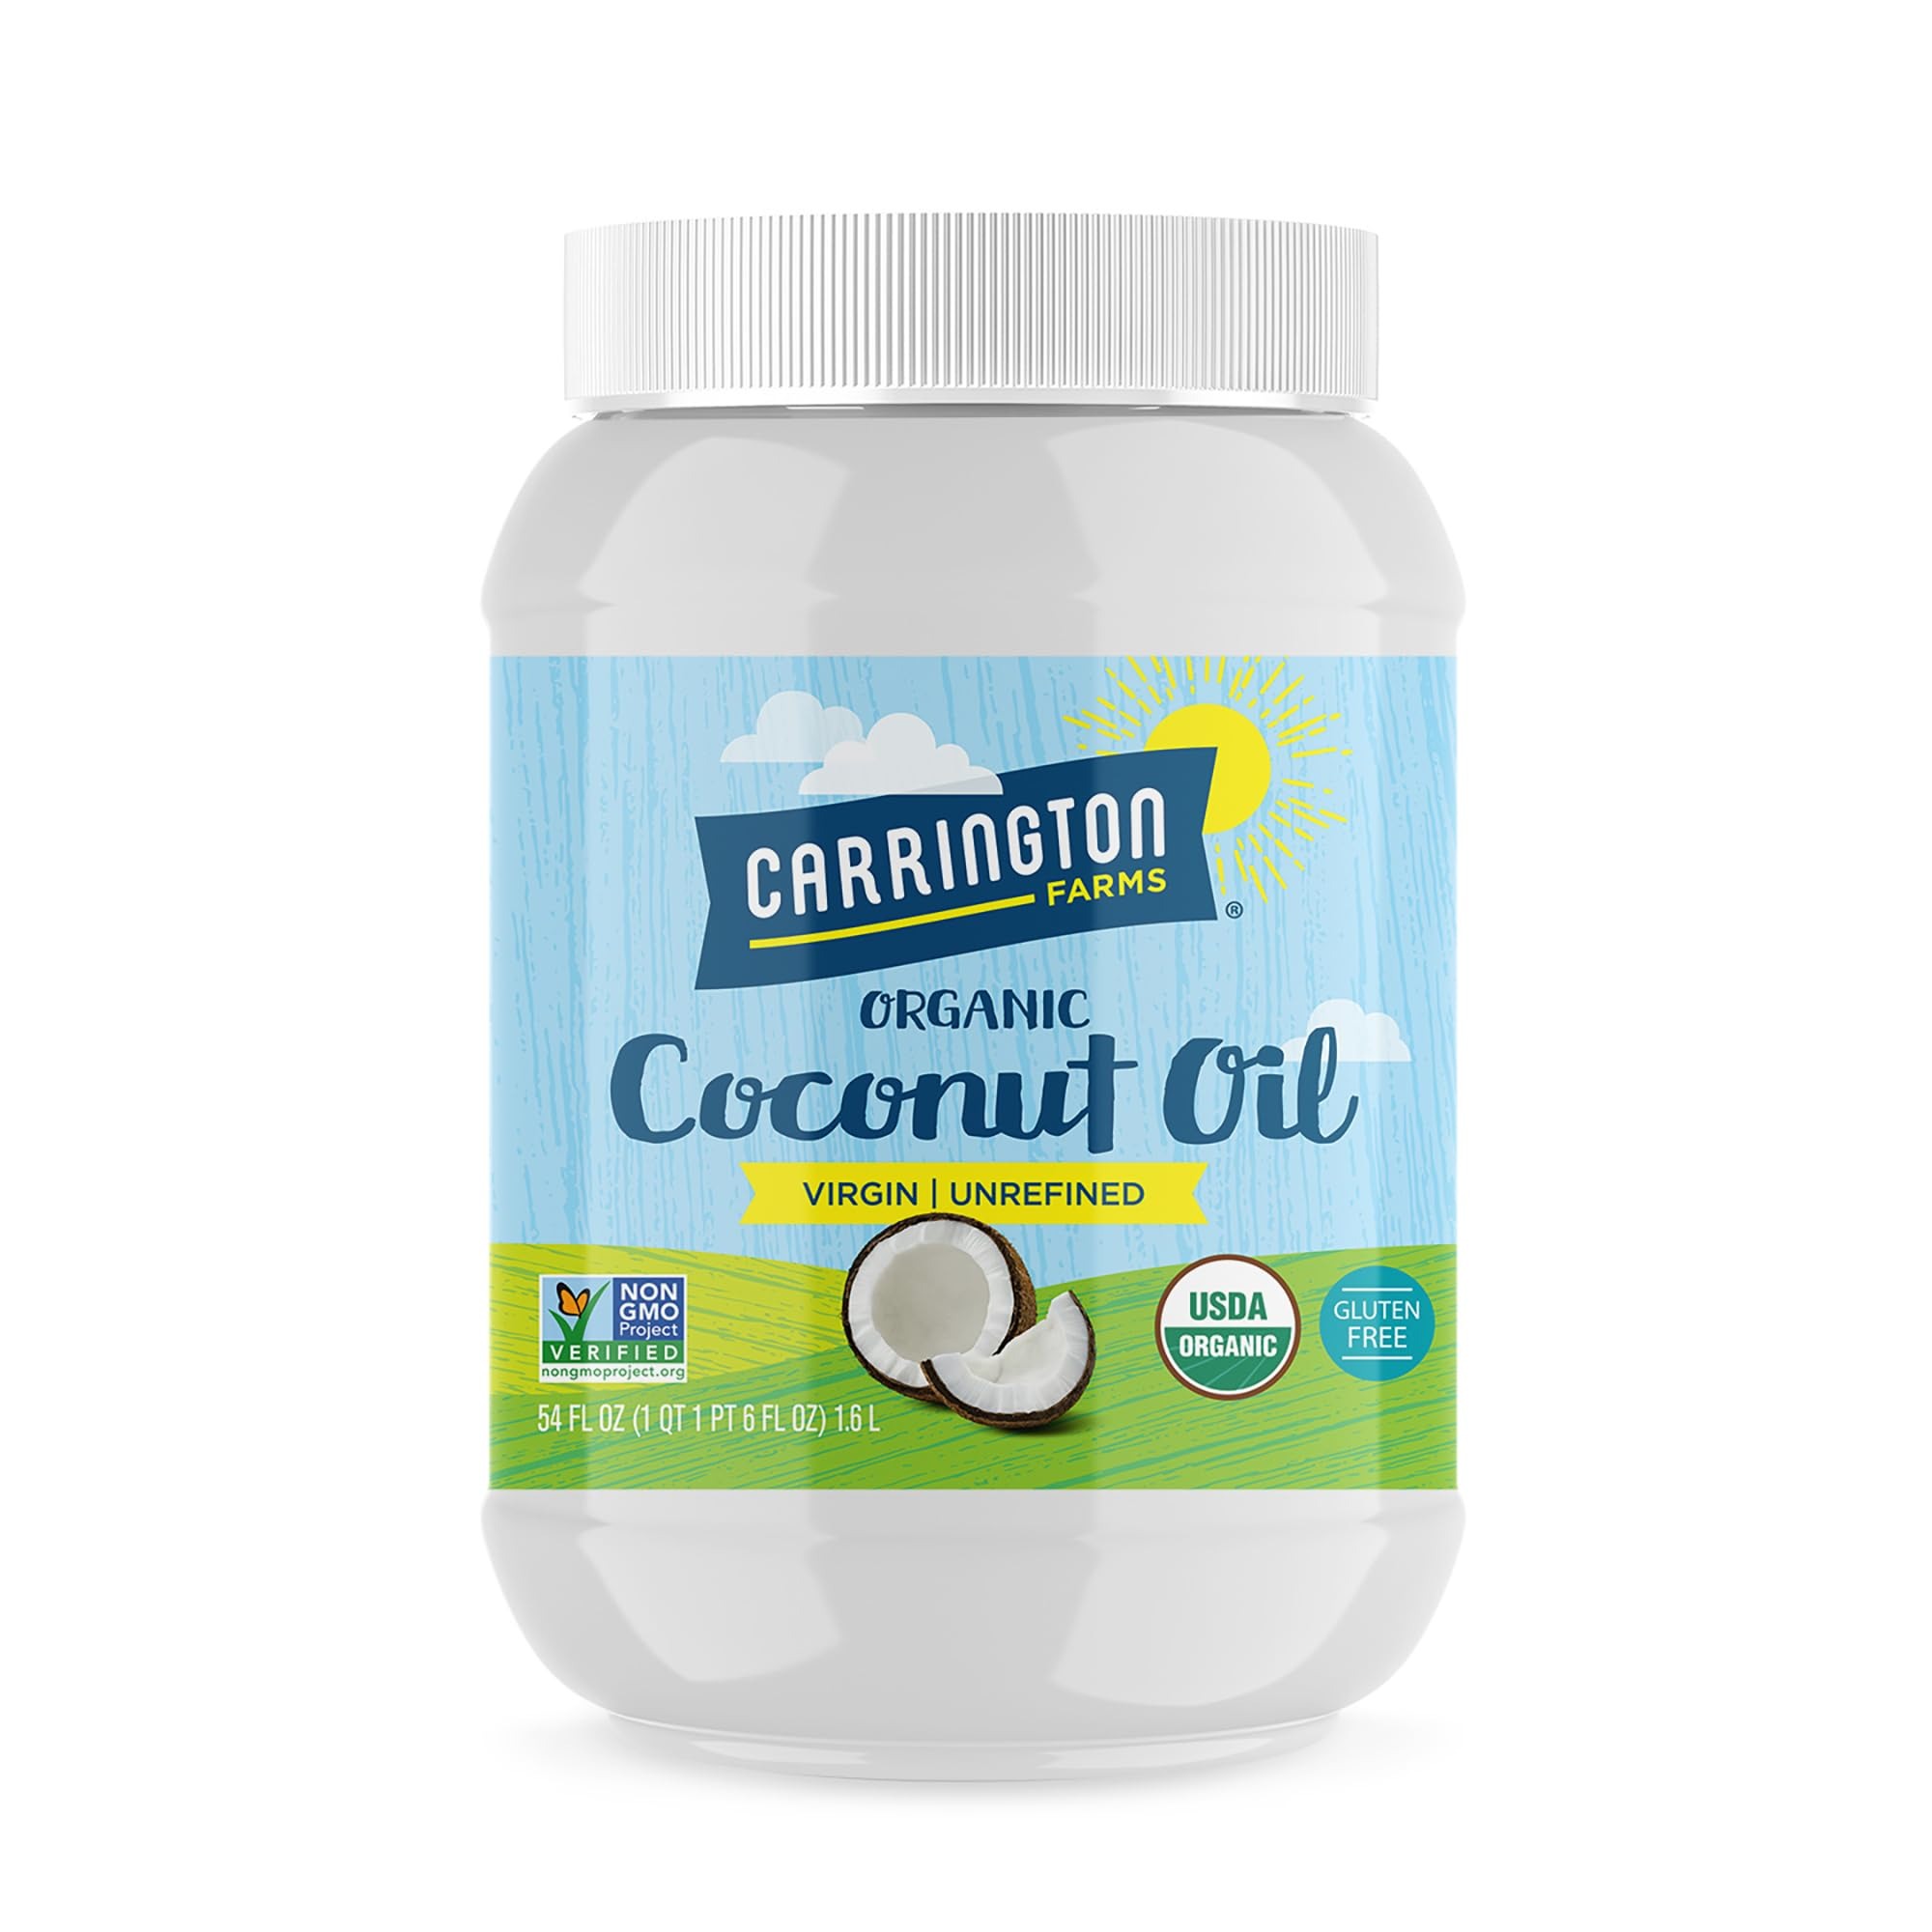
Item Name: Carrington Farms Organic Unrefined Coconut Oil, Cold-Pressed, Non-GMO, Gluten-Free, Perfect for Cooking, Baking, Skin Care, Hair Oil, MCTs, 54 fl oz – Nutrient-Rich, No Trans Fats
Bullet Point 1: Premium Organic Coconut Oil: Carrington Farms Organic Refined Coconut Oil (54 Oz.) is made from the finest certified organic coconuts. Cold-pressed to retain nutrients like MCTs, it’s Non-GMO, gluten-free, and hexane-free. Perfect for healthy cooking
Bullet Point 2: Versatile Cooking Oil: Ideal for medium-high heat cooking up to 350°F, Carrington Farms coconut oil has a neutral taste that’s perfect for all your recipes. It’s the best cooking oil for baking, sautéing, frying, and even skin and hair care routines
Bullet Point 3: Nutrient-Rich and Clean: Cold-pressed to preserve vital nutrients, this oil is free of trans fats and hydrogenated oils. With 9g of MCTs per serving, Carrington Farms coconut oil is a great source of healthy fat and can support your wellness needs
Bullet Point 4: Sustainable and Ethical: Carrington Farms is committed to sustainable practices through our Carrington Cares initiative. Every purchase helps support food donations, school supplies, and solar power for factory workers’ homes, benefiting local communities
Bullet Point 5: Unmatched Quality Standards: Our coconut oil undergoes 4 rounds of filtration for purity. Packaged in BPA-free containers, it meets rigorous standards beyond food industry requirements to ensure you receive the highest quality product for your health
Value: 54.0
Unit: Fl Oz

Price: 27.7